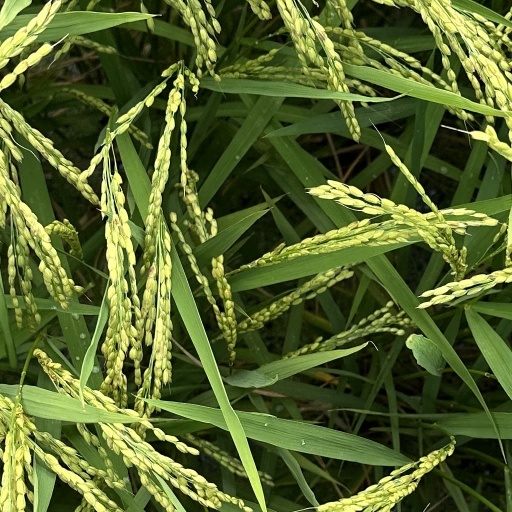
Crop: rice